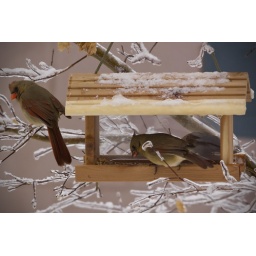
Those crazy black birds would eat all the food in about five minutes!!